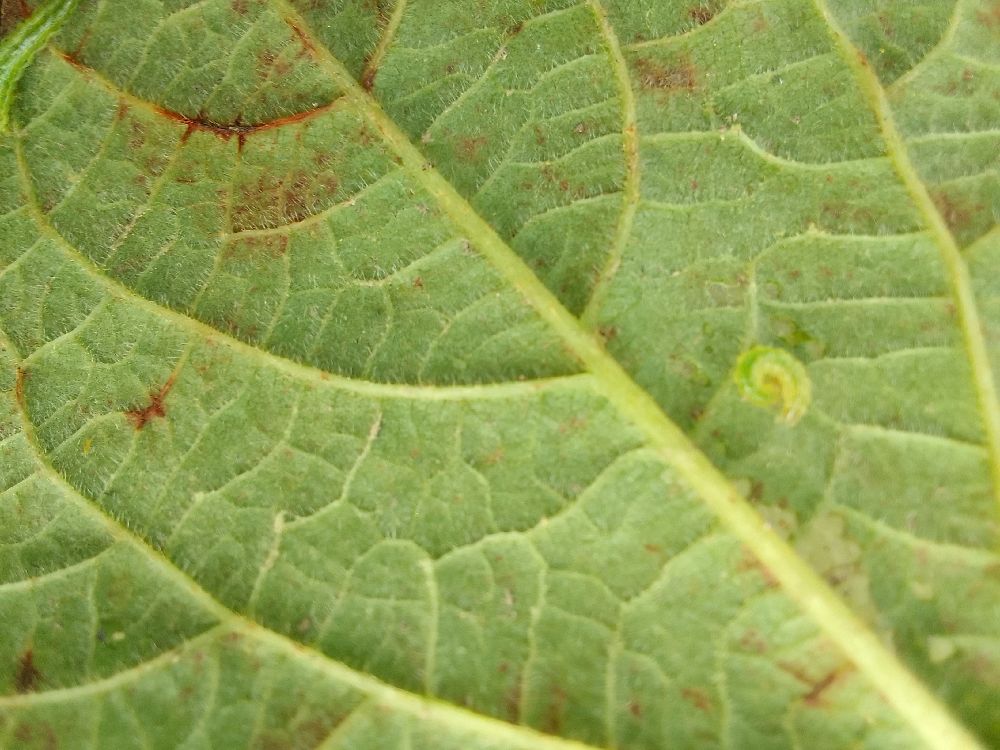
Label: anthracnose